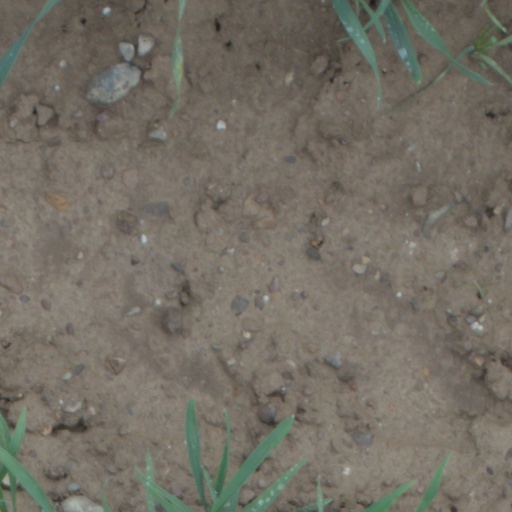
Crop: wheat